Pakyong district

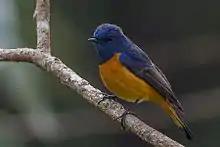
Blue-fronted redstart at Rolep Pakyong District Sikkim

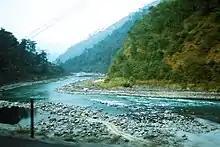
Teesta River near Majitar, Pakyong District Sikkim

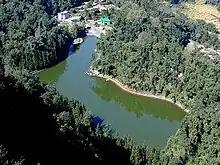
Lampokhari (lake) of Aritar, Pakyong District Sikkim

Variety of plants and wildlife are found in Pakyong District. The important ones are red panda the state animal, blood pheasant the state bird Dendrobium nobile the state flower and Rhododendron the state tree are found in the wildlife sanctuaries of Pakyong District.